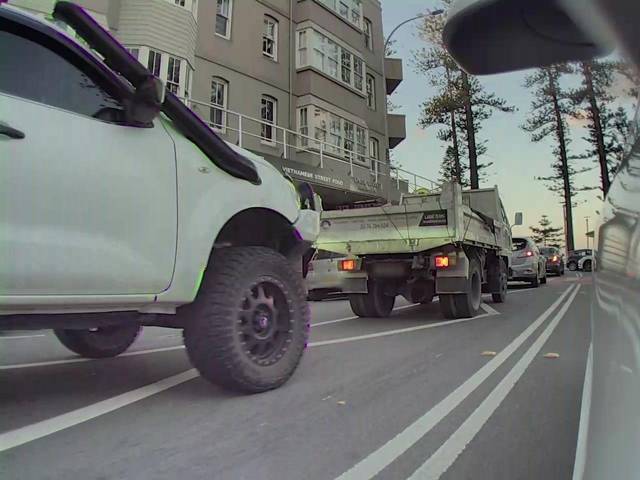
Region: Australia
Coordinates: -33.798, 151.288